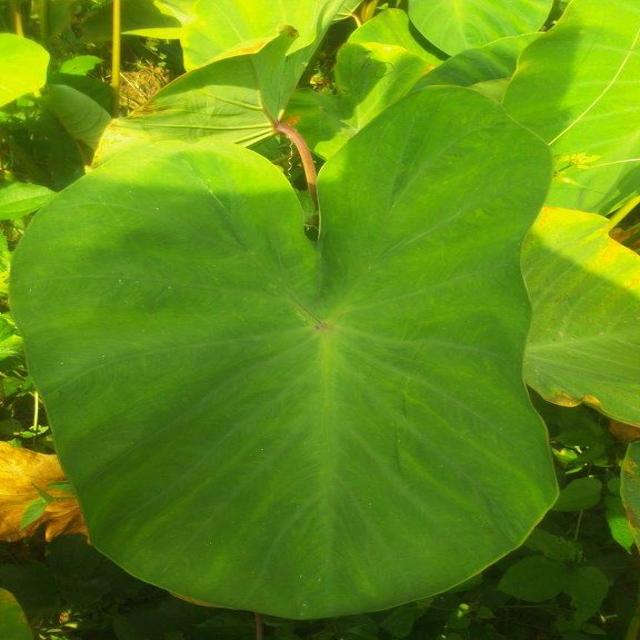
Label: Healthy